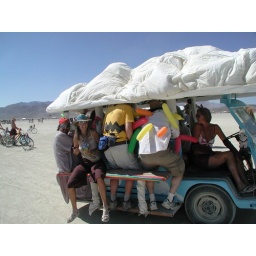
Harry, Chris, Bob, and Chris Breen in the cloud car